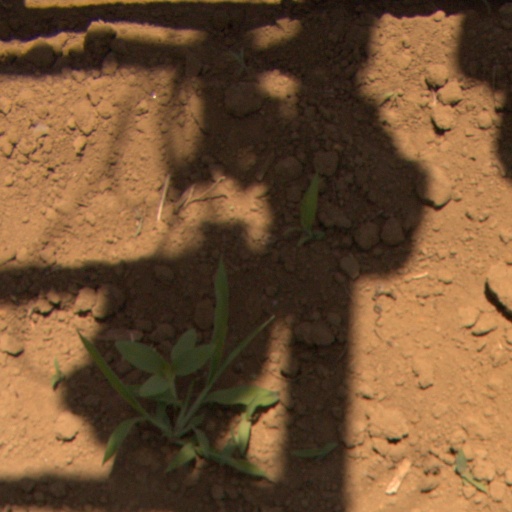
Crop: Jerusalem artichoke